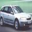
Label: automobile